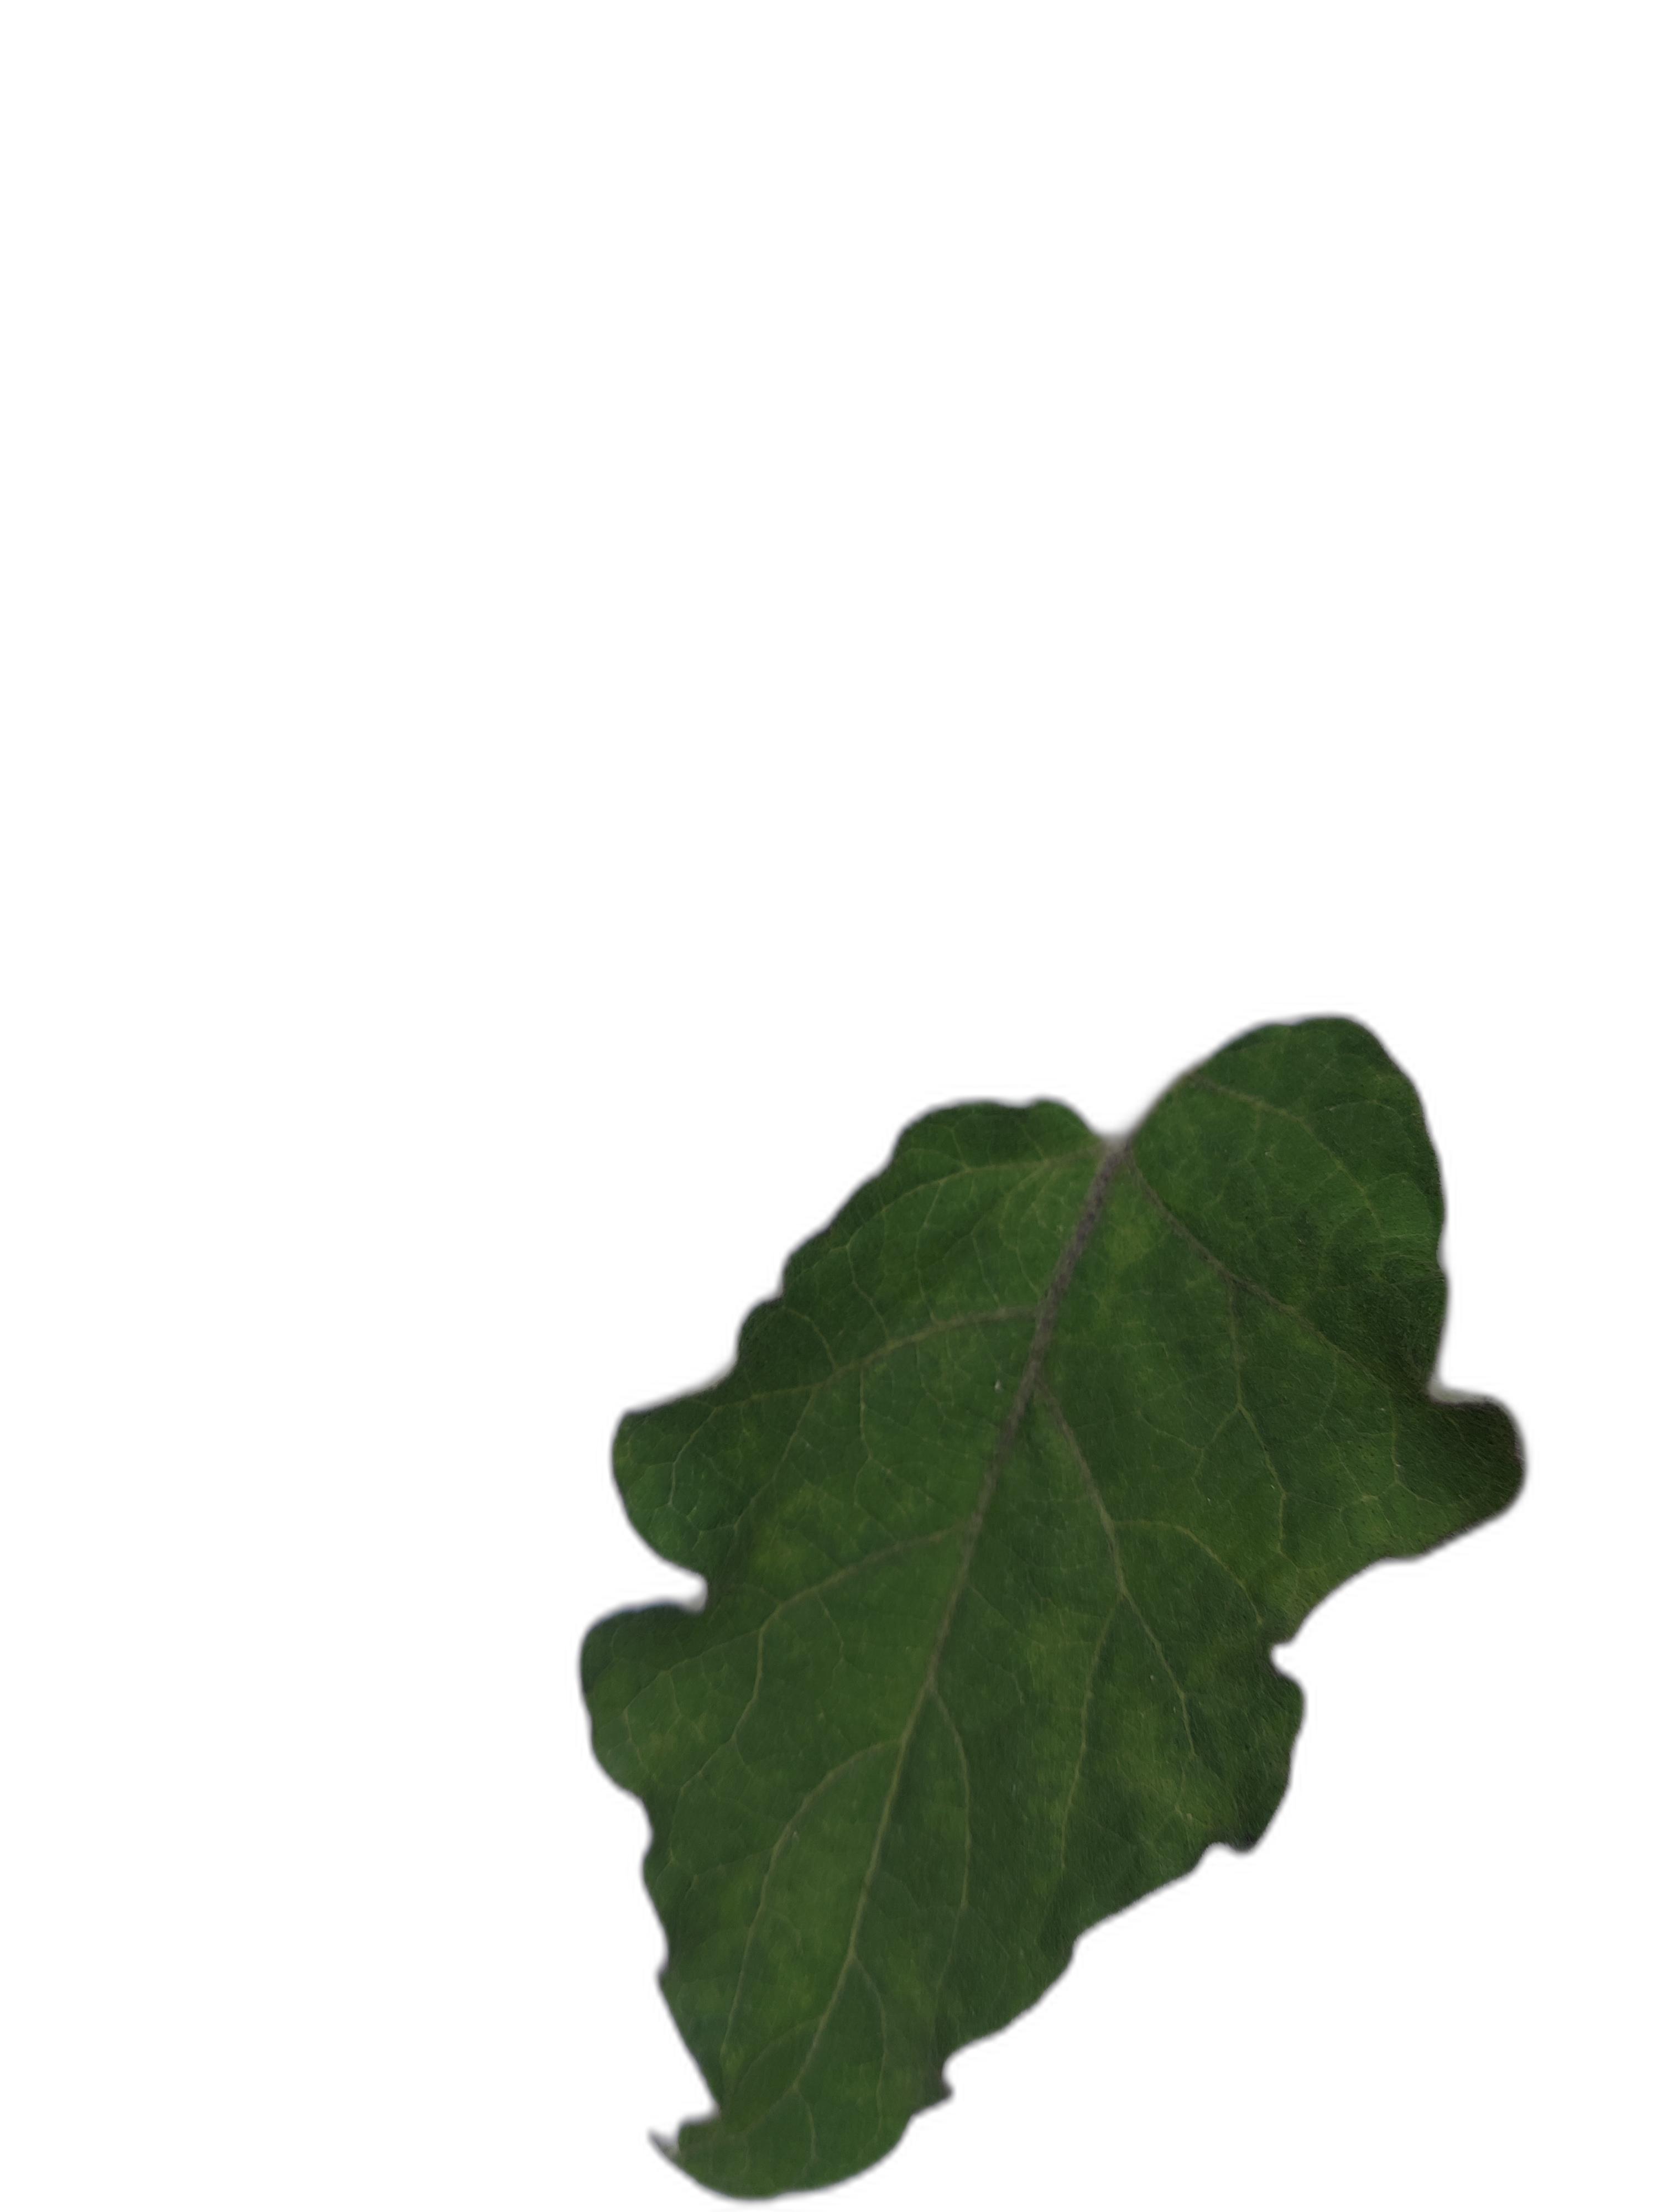
Label: Healthy Leaf